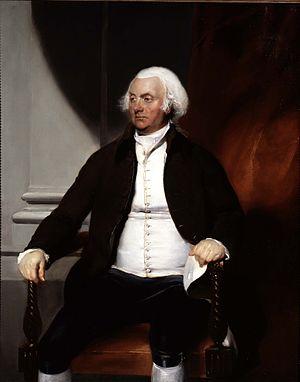
Edward Harley, 4ᵉ comte d'Oxford et comte Mortimer FRS, titré Lord Harley de 1741 à 1755, était un pair britannique et un politicien conservateur.